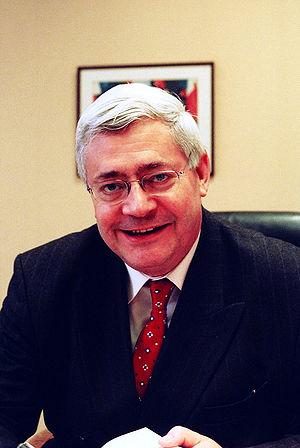
La chronologie du Front national présente les faits importants depuis la création du parti en 1972 jusqu'à sa nouvelle dénomination en 2018.